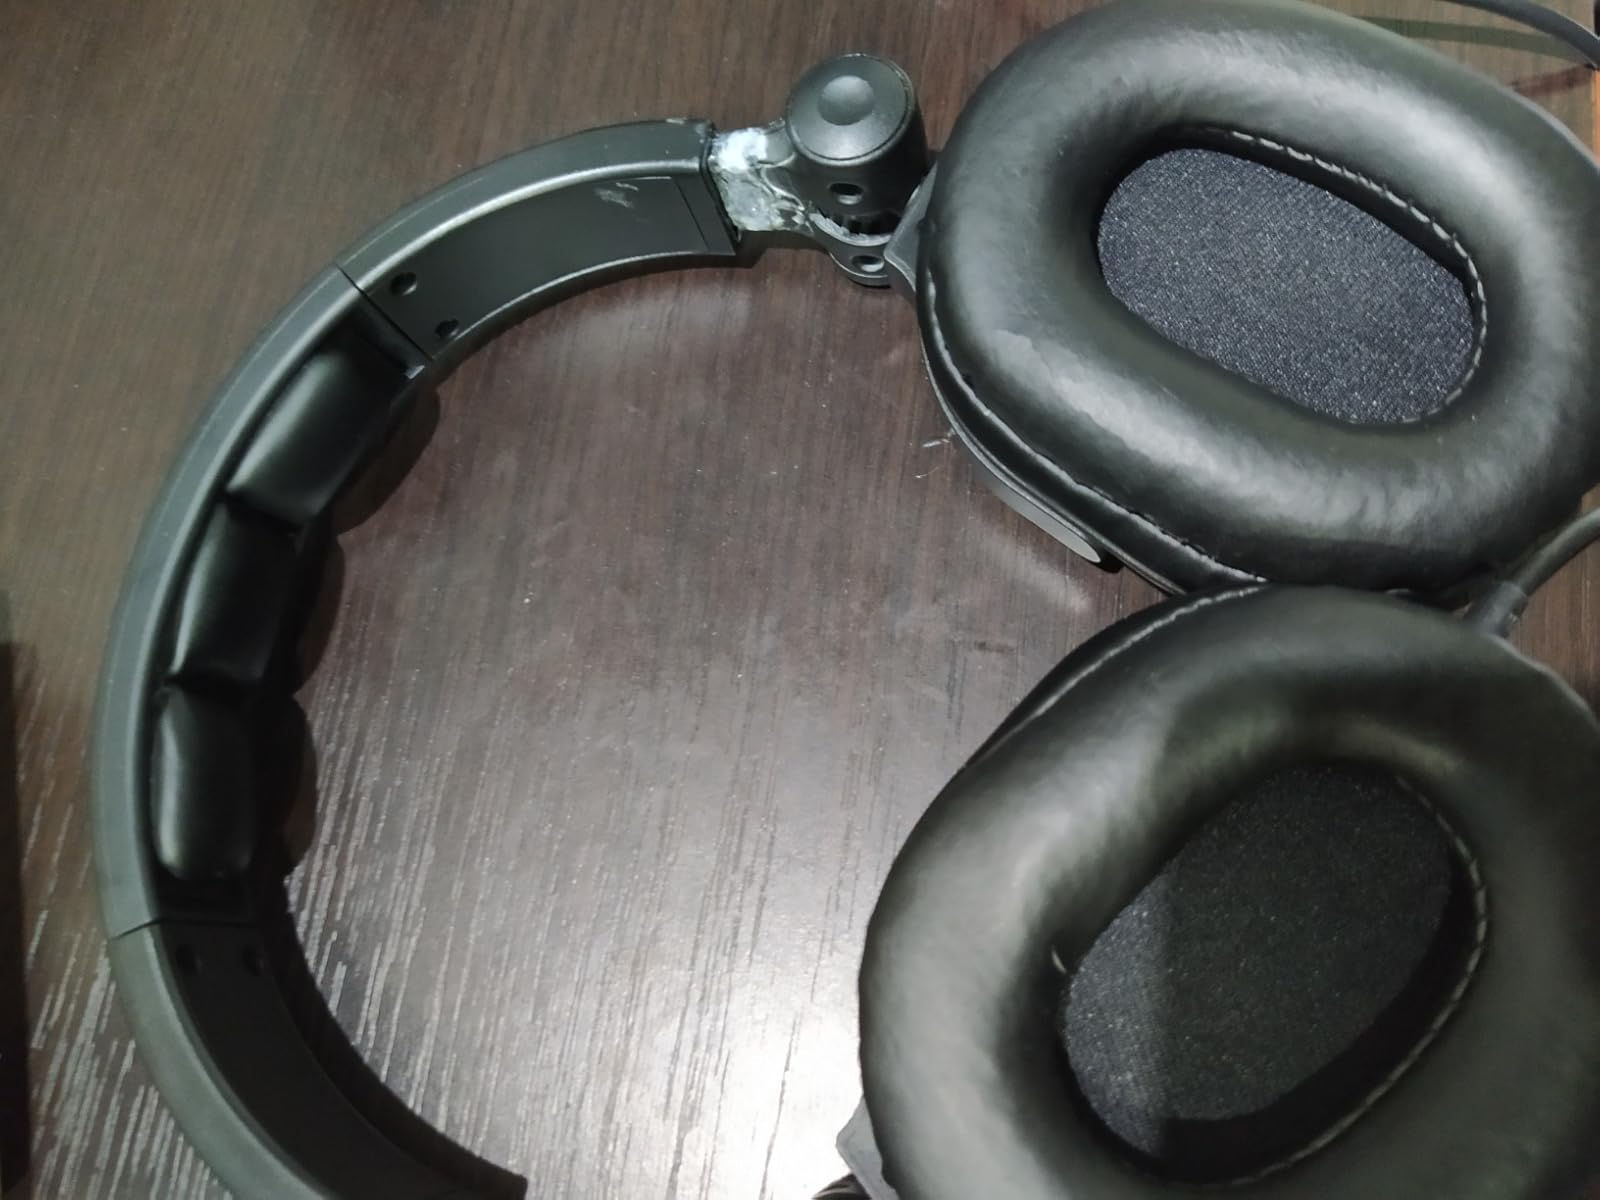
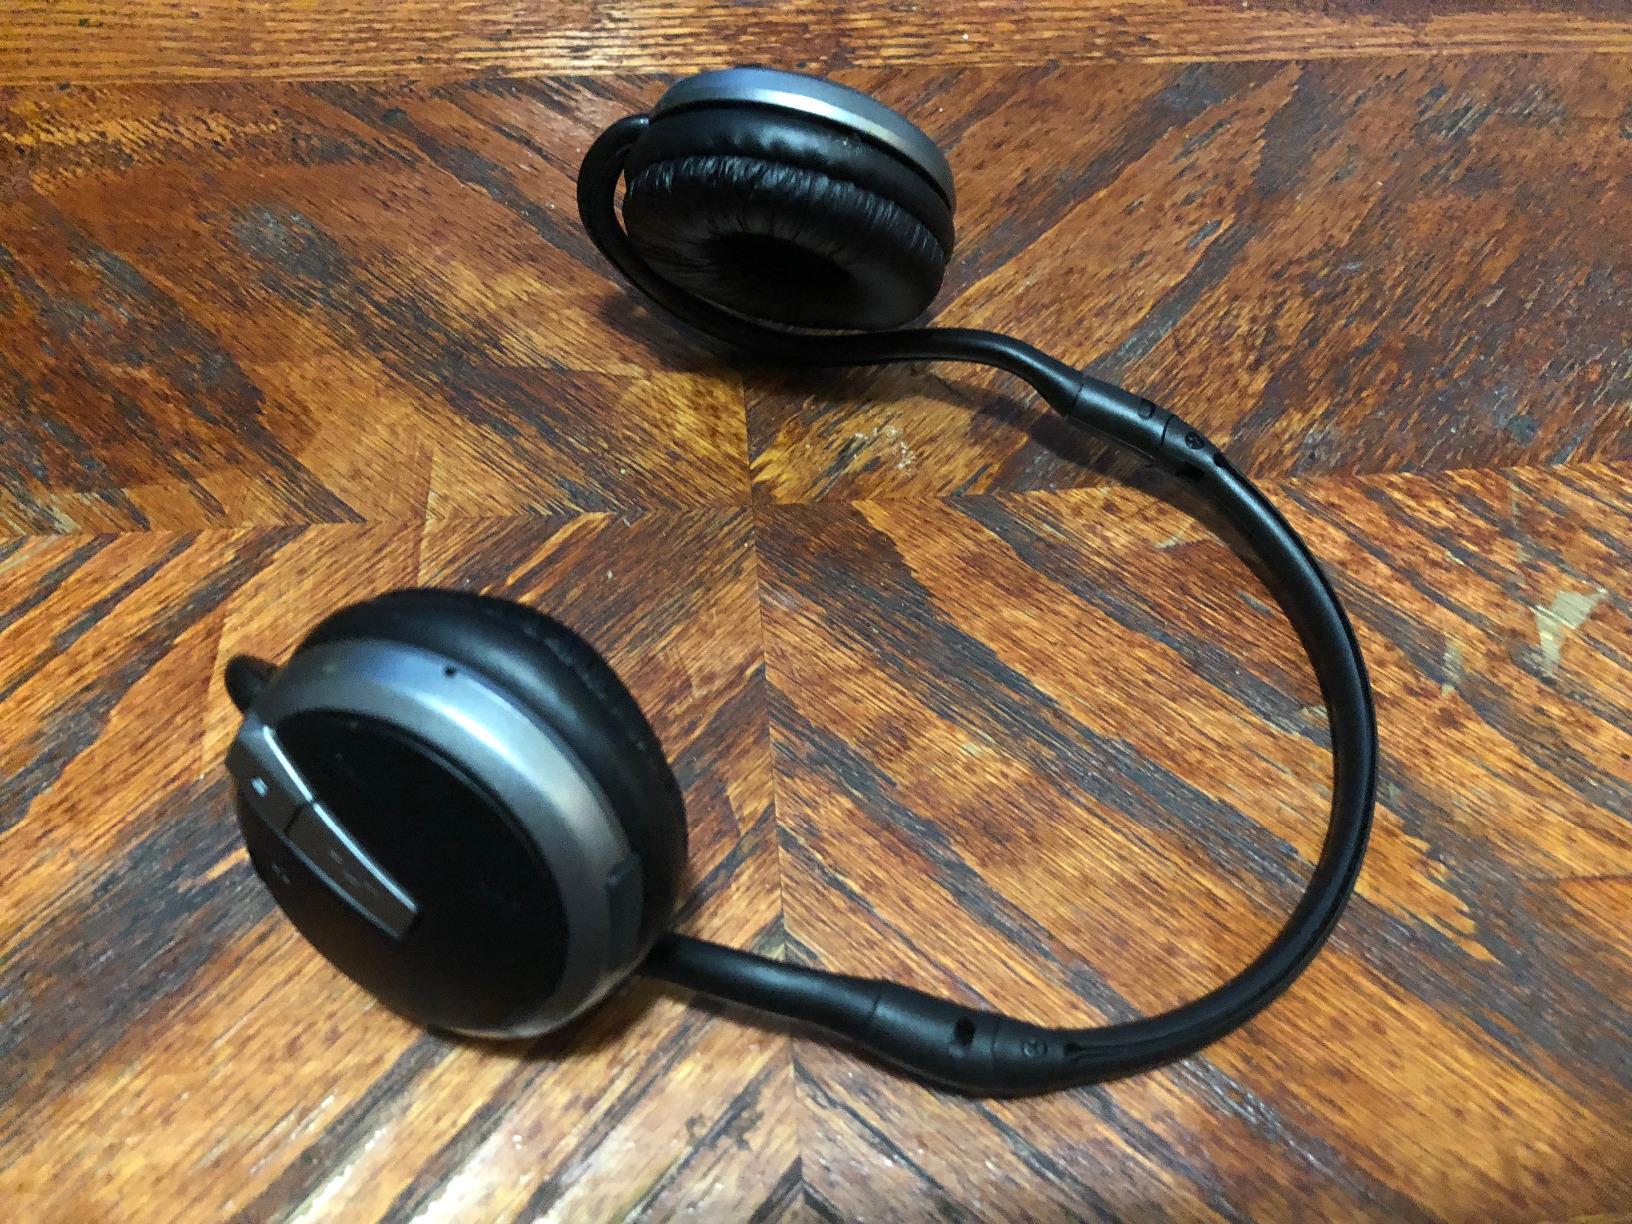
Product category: headphones
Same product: no